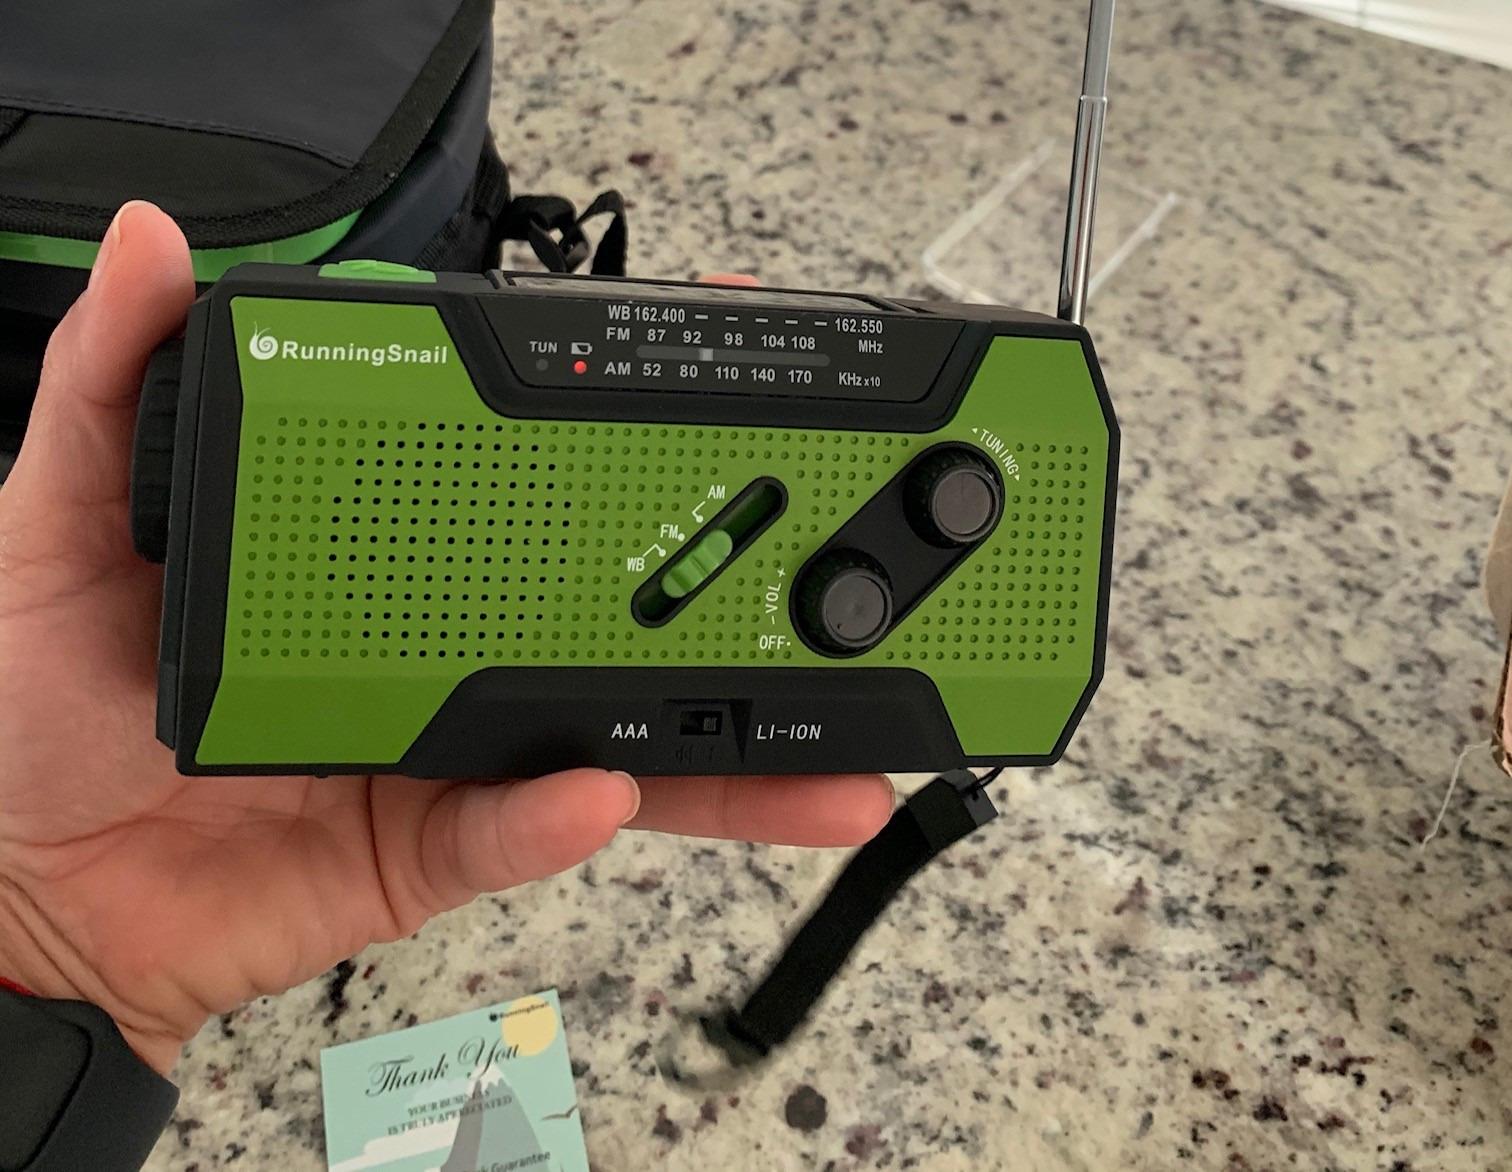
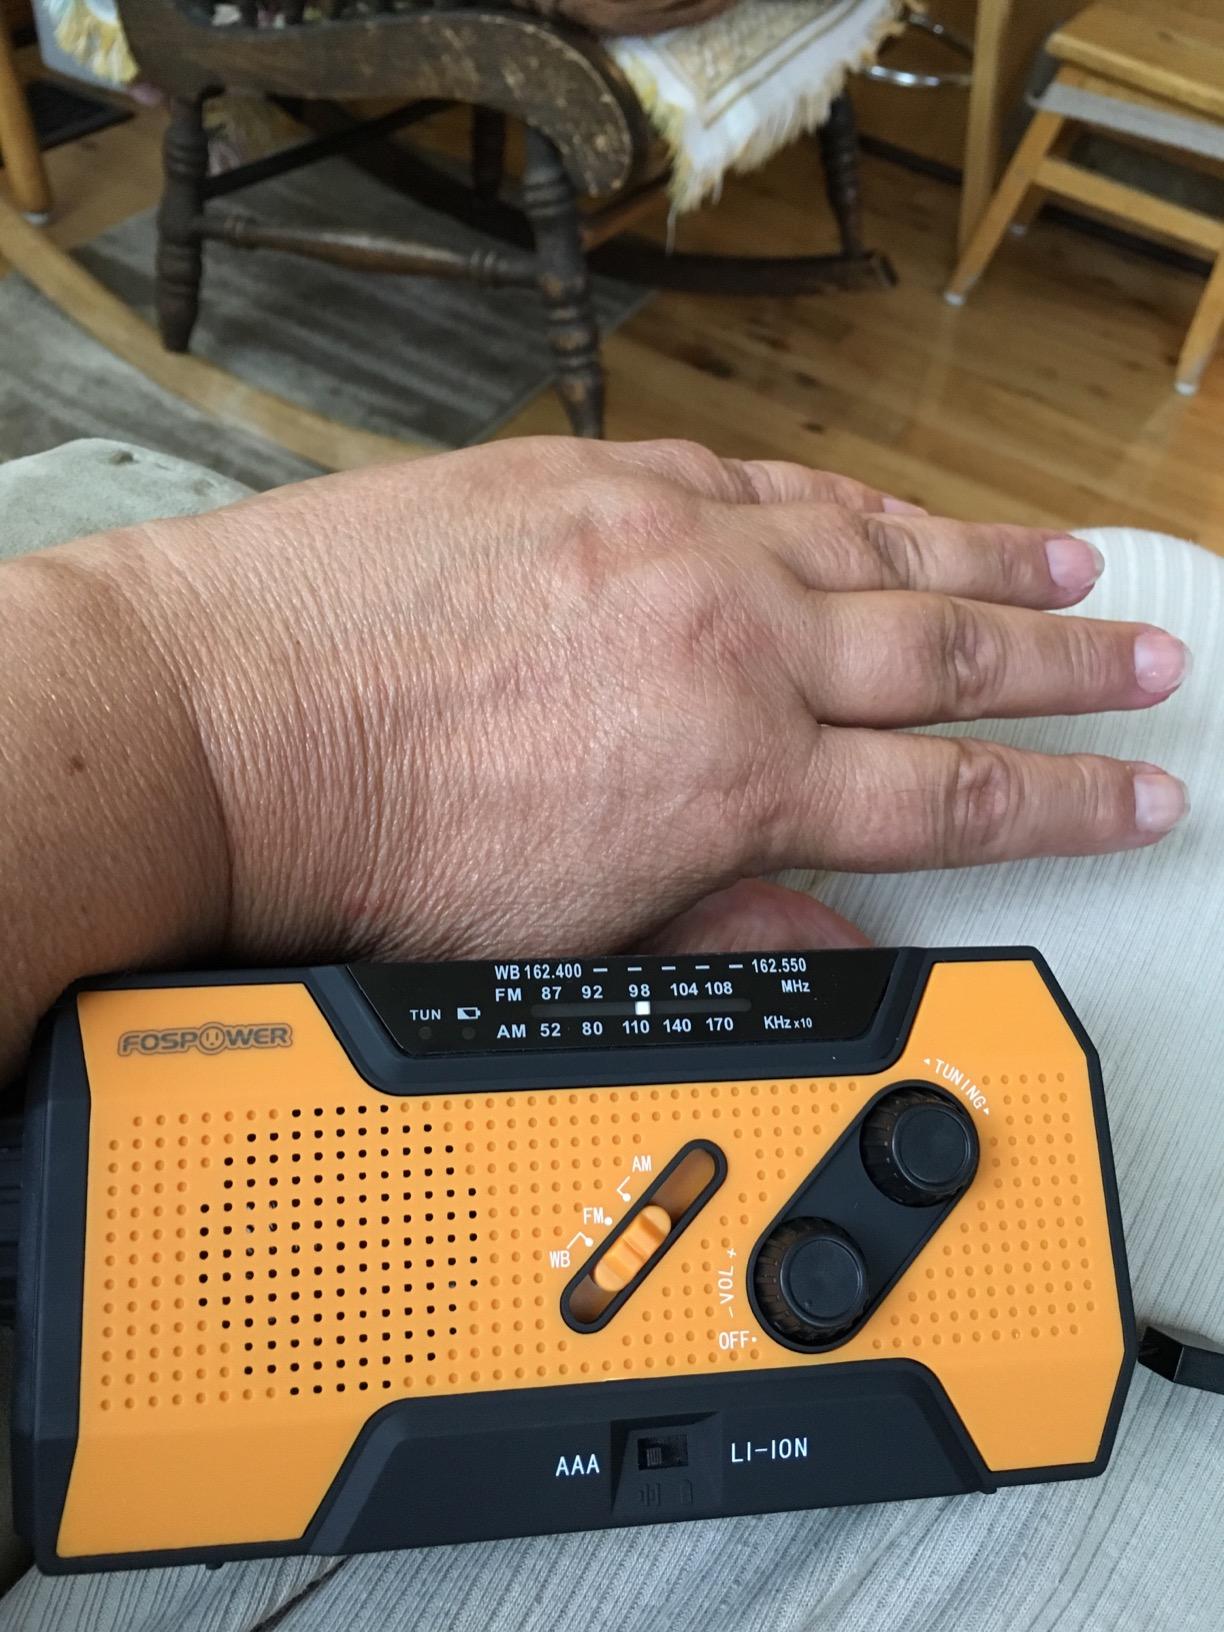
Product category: radio
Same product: no